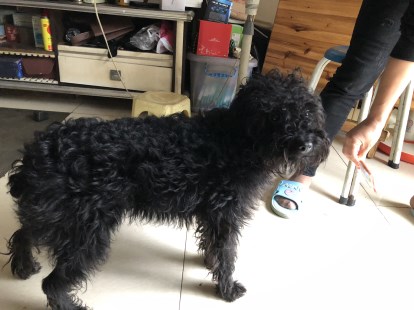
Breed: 7449-n000128-teddy